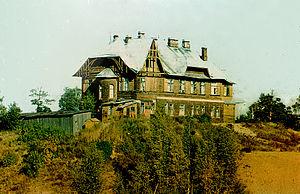
Ozerki est un raïon historique situé au nord de Saint-Pétersbourg en Russie, intégré à la ville depuis 1963 dans le District de Vyborg.